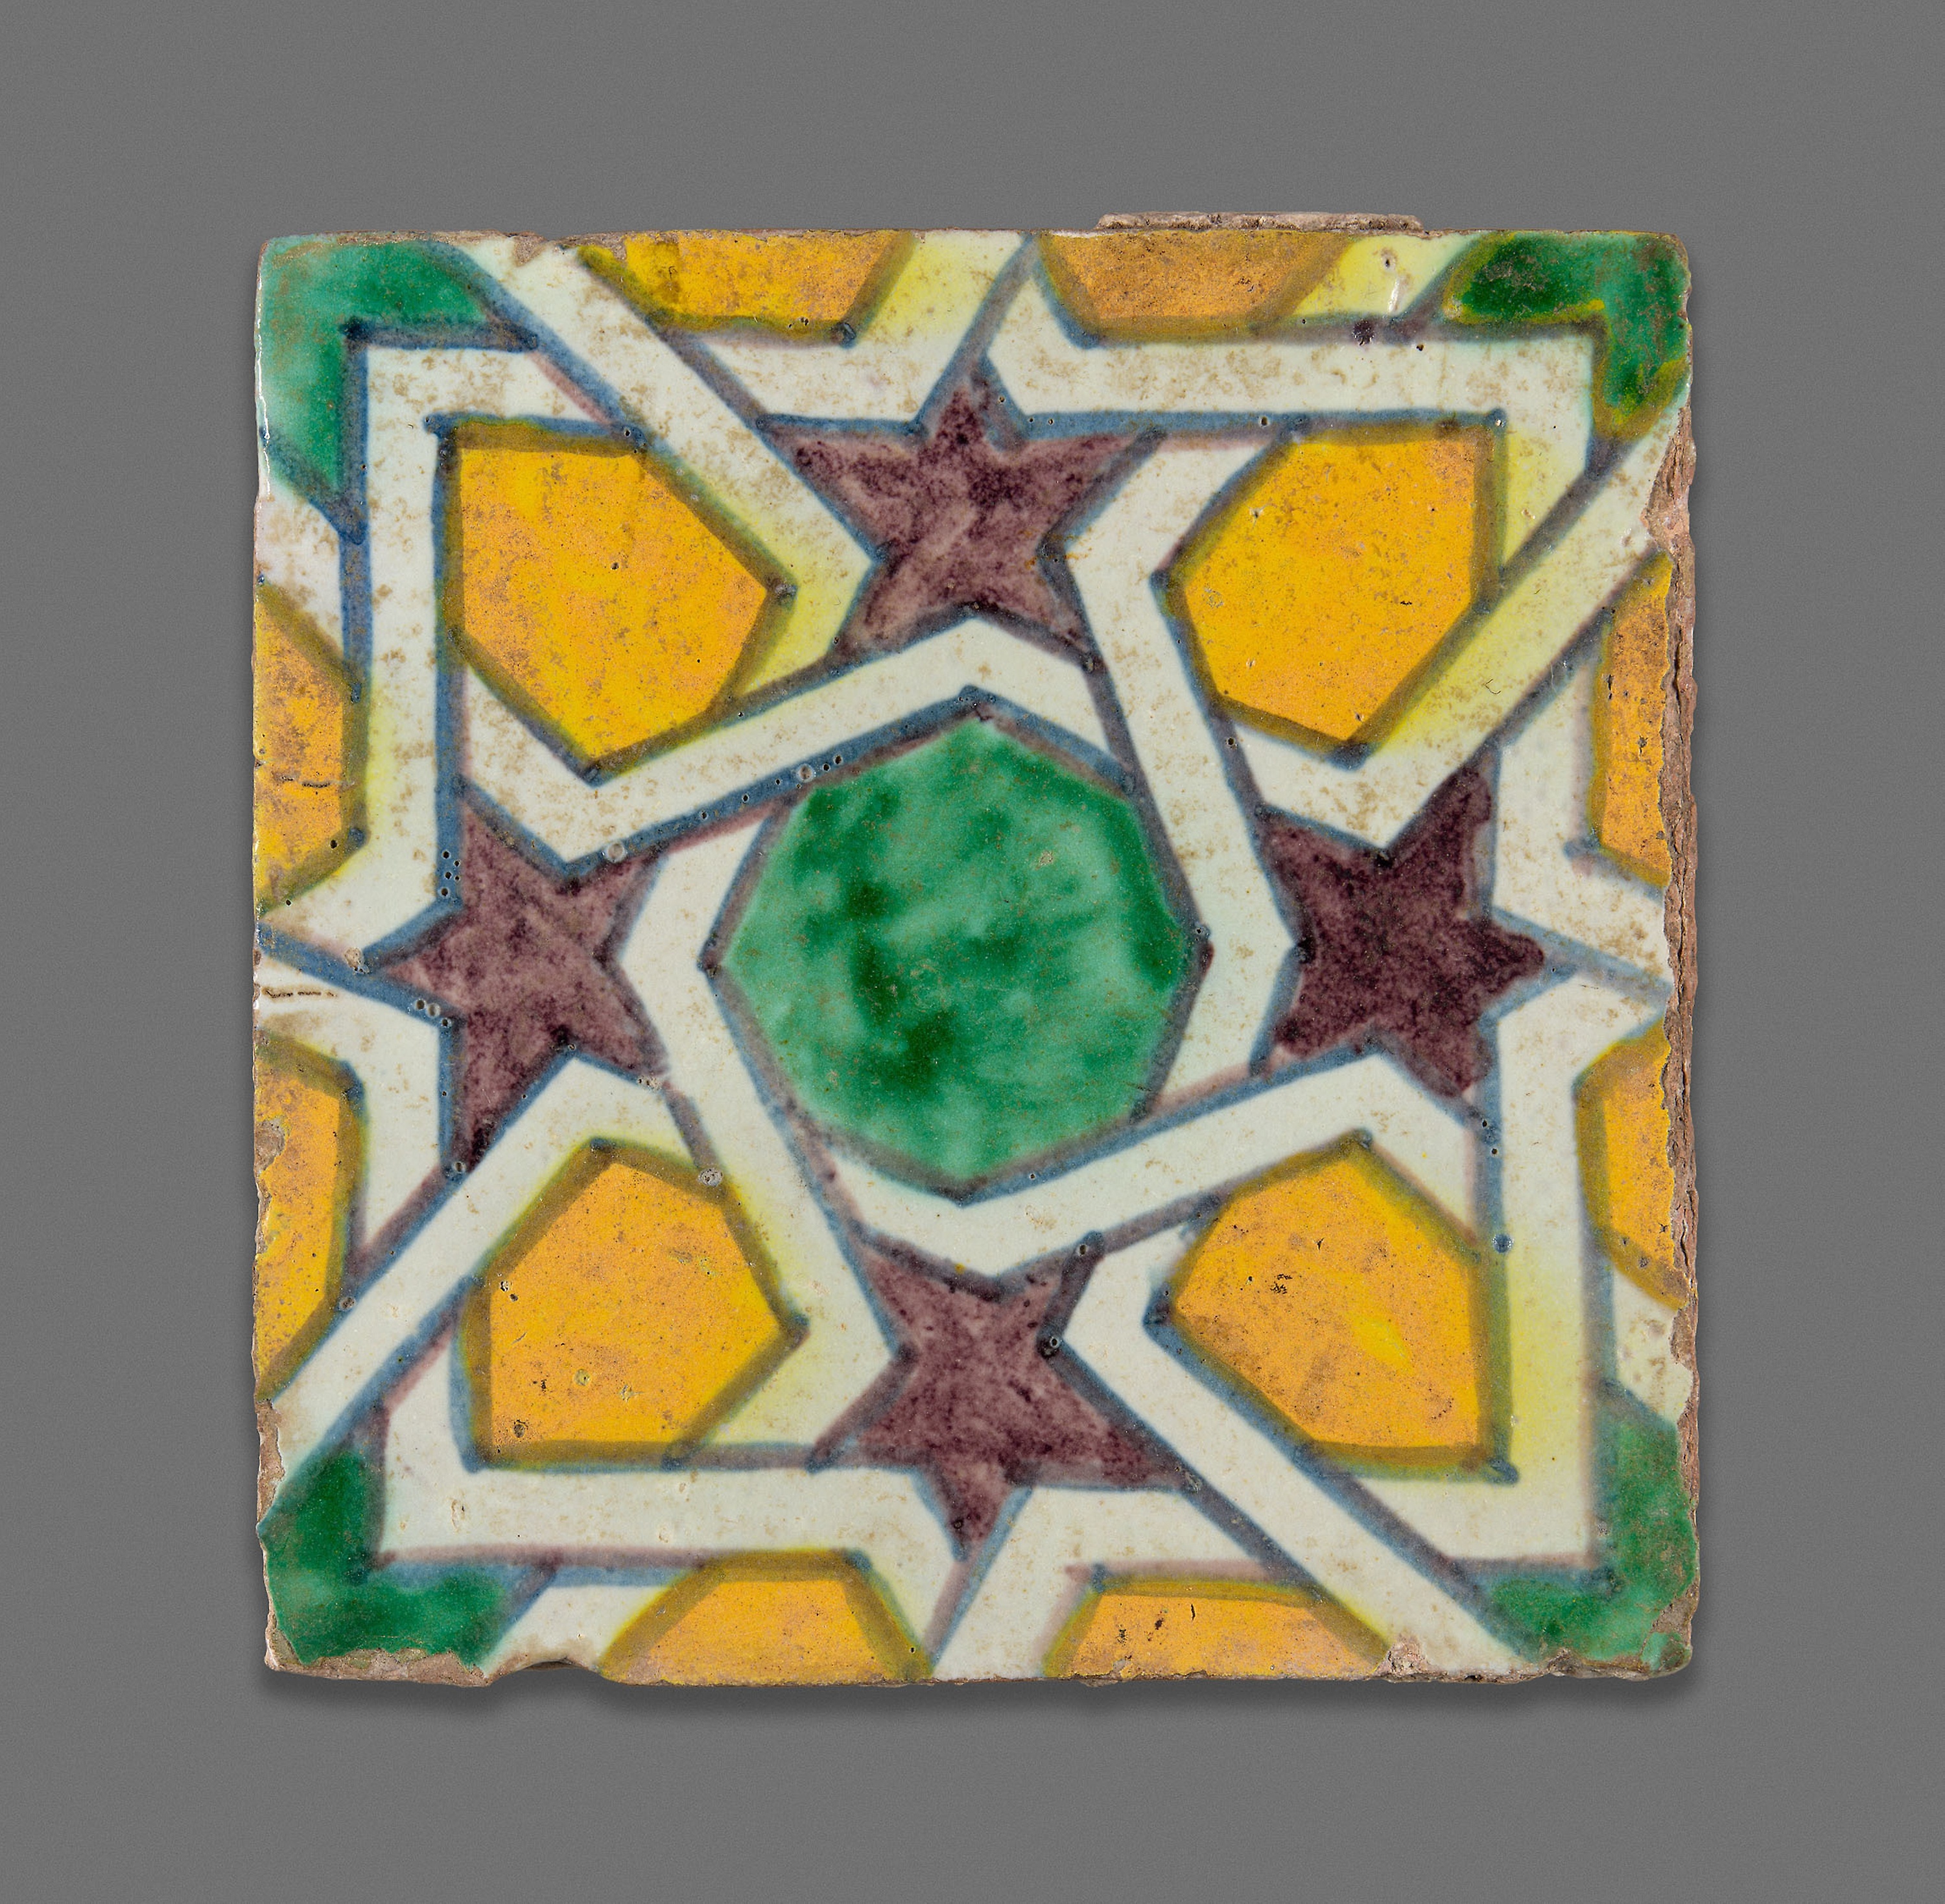
yellow, rectangle, pattern, visual arts, square, symmetry, modern art, art